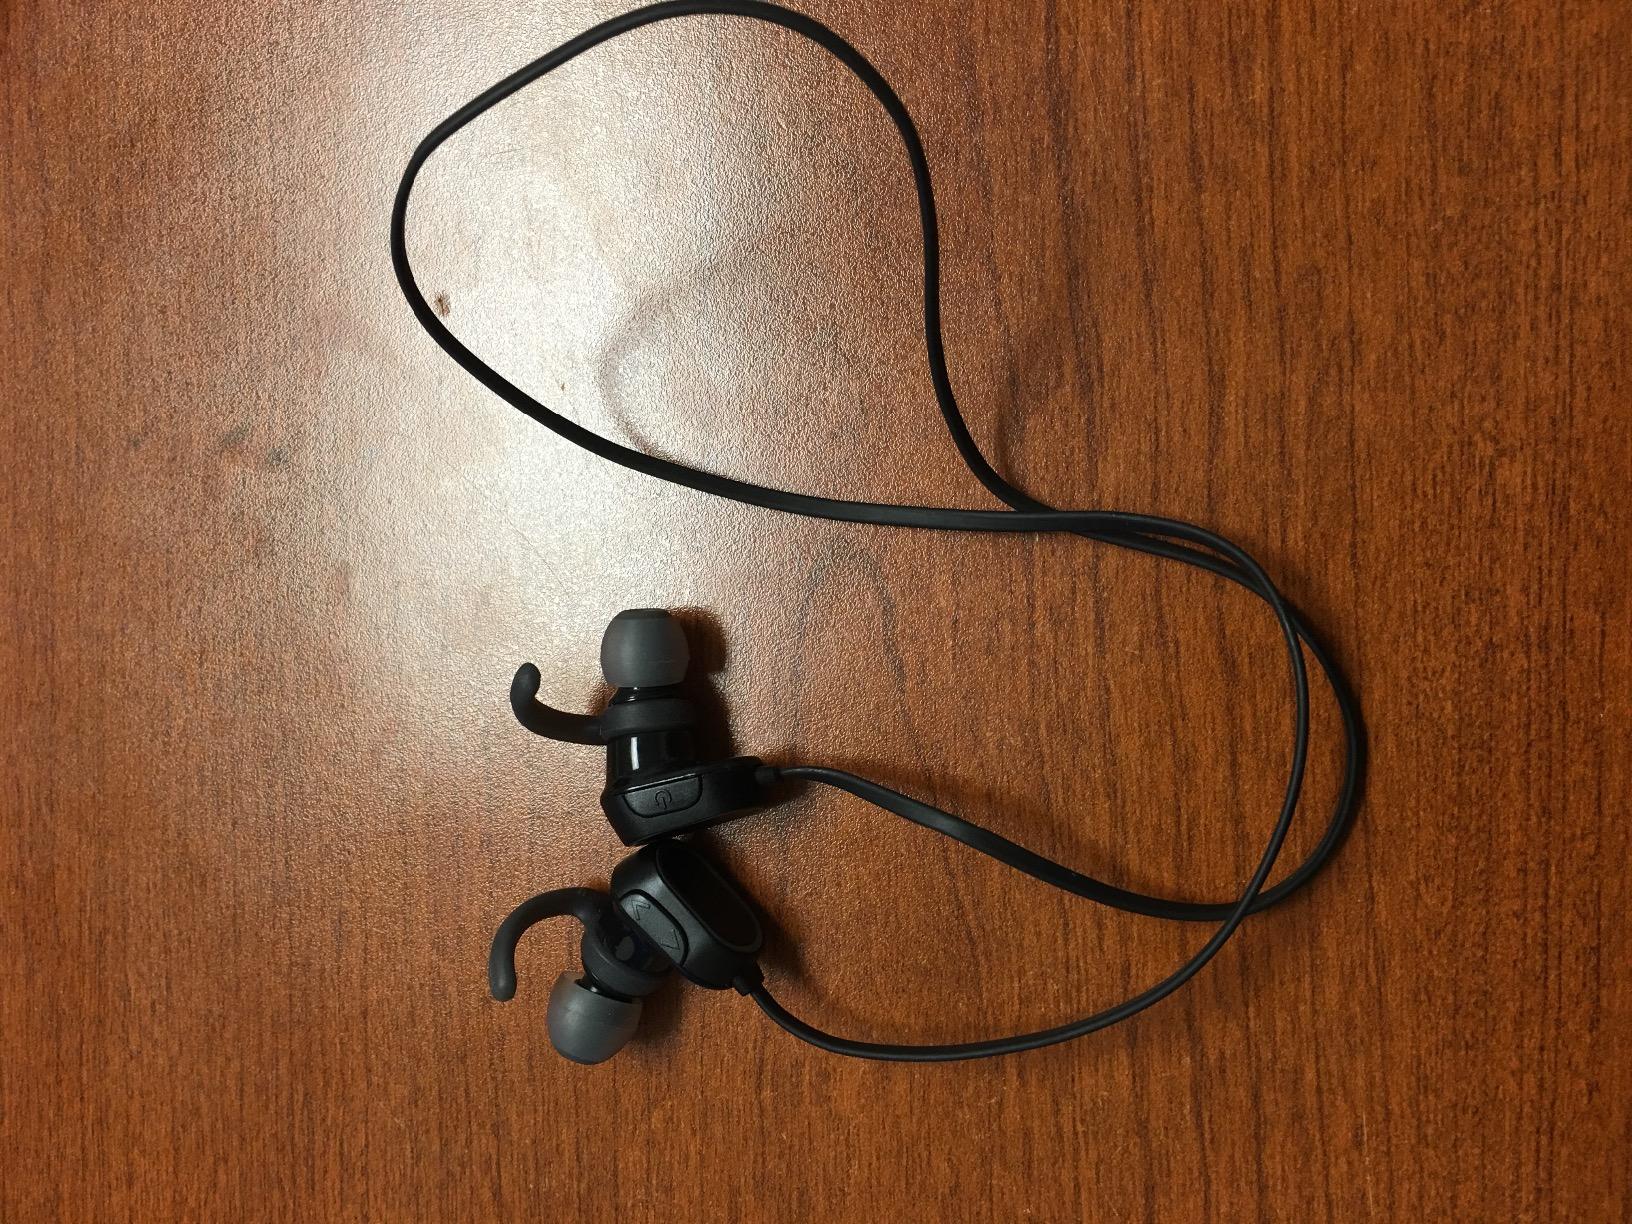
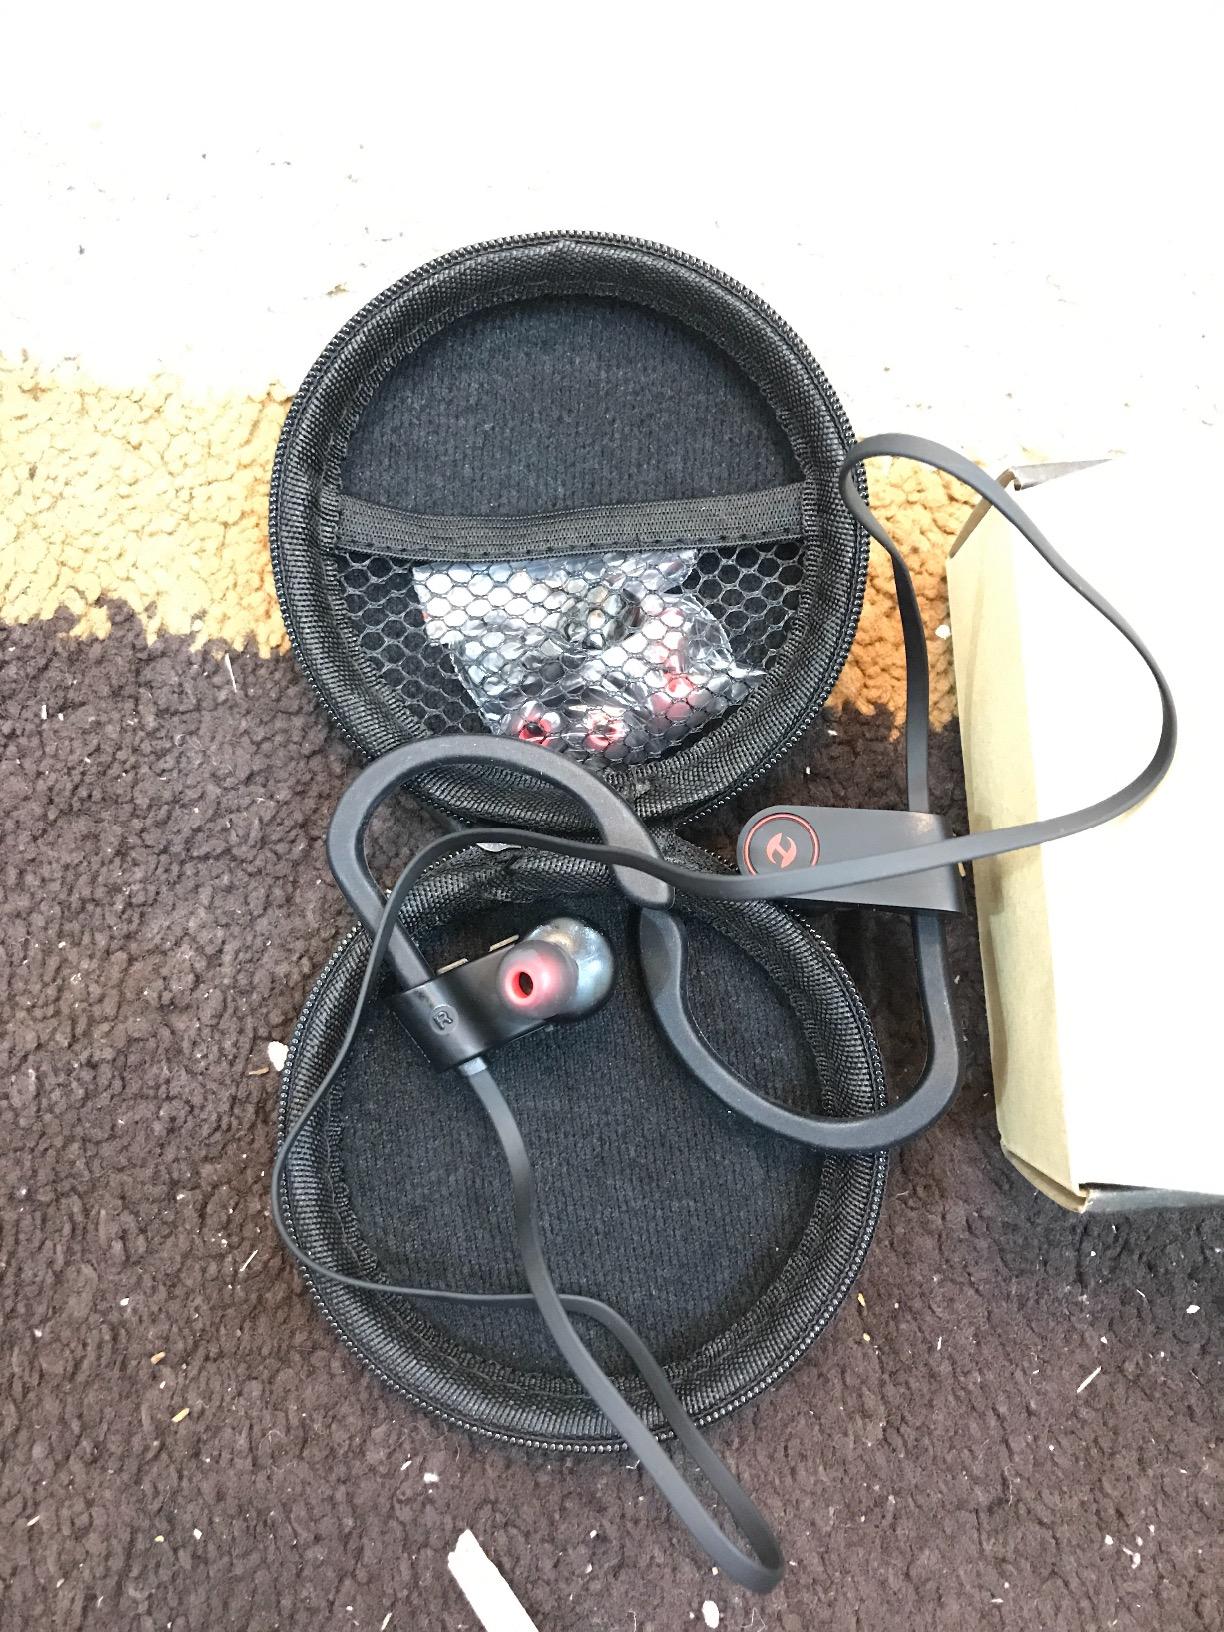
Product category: headphones
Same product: no